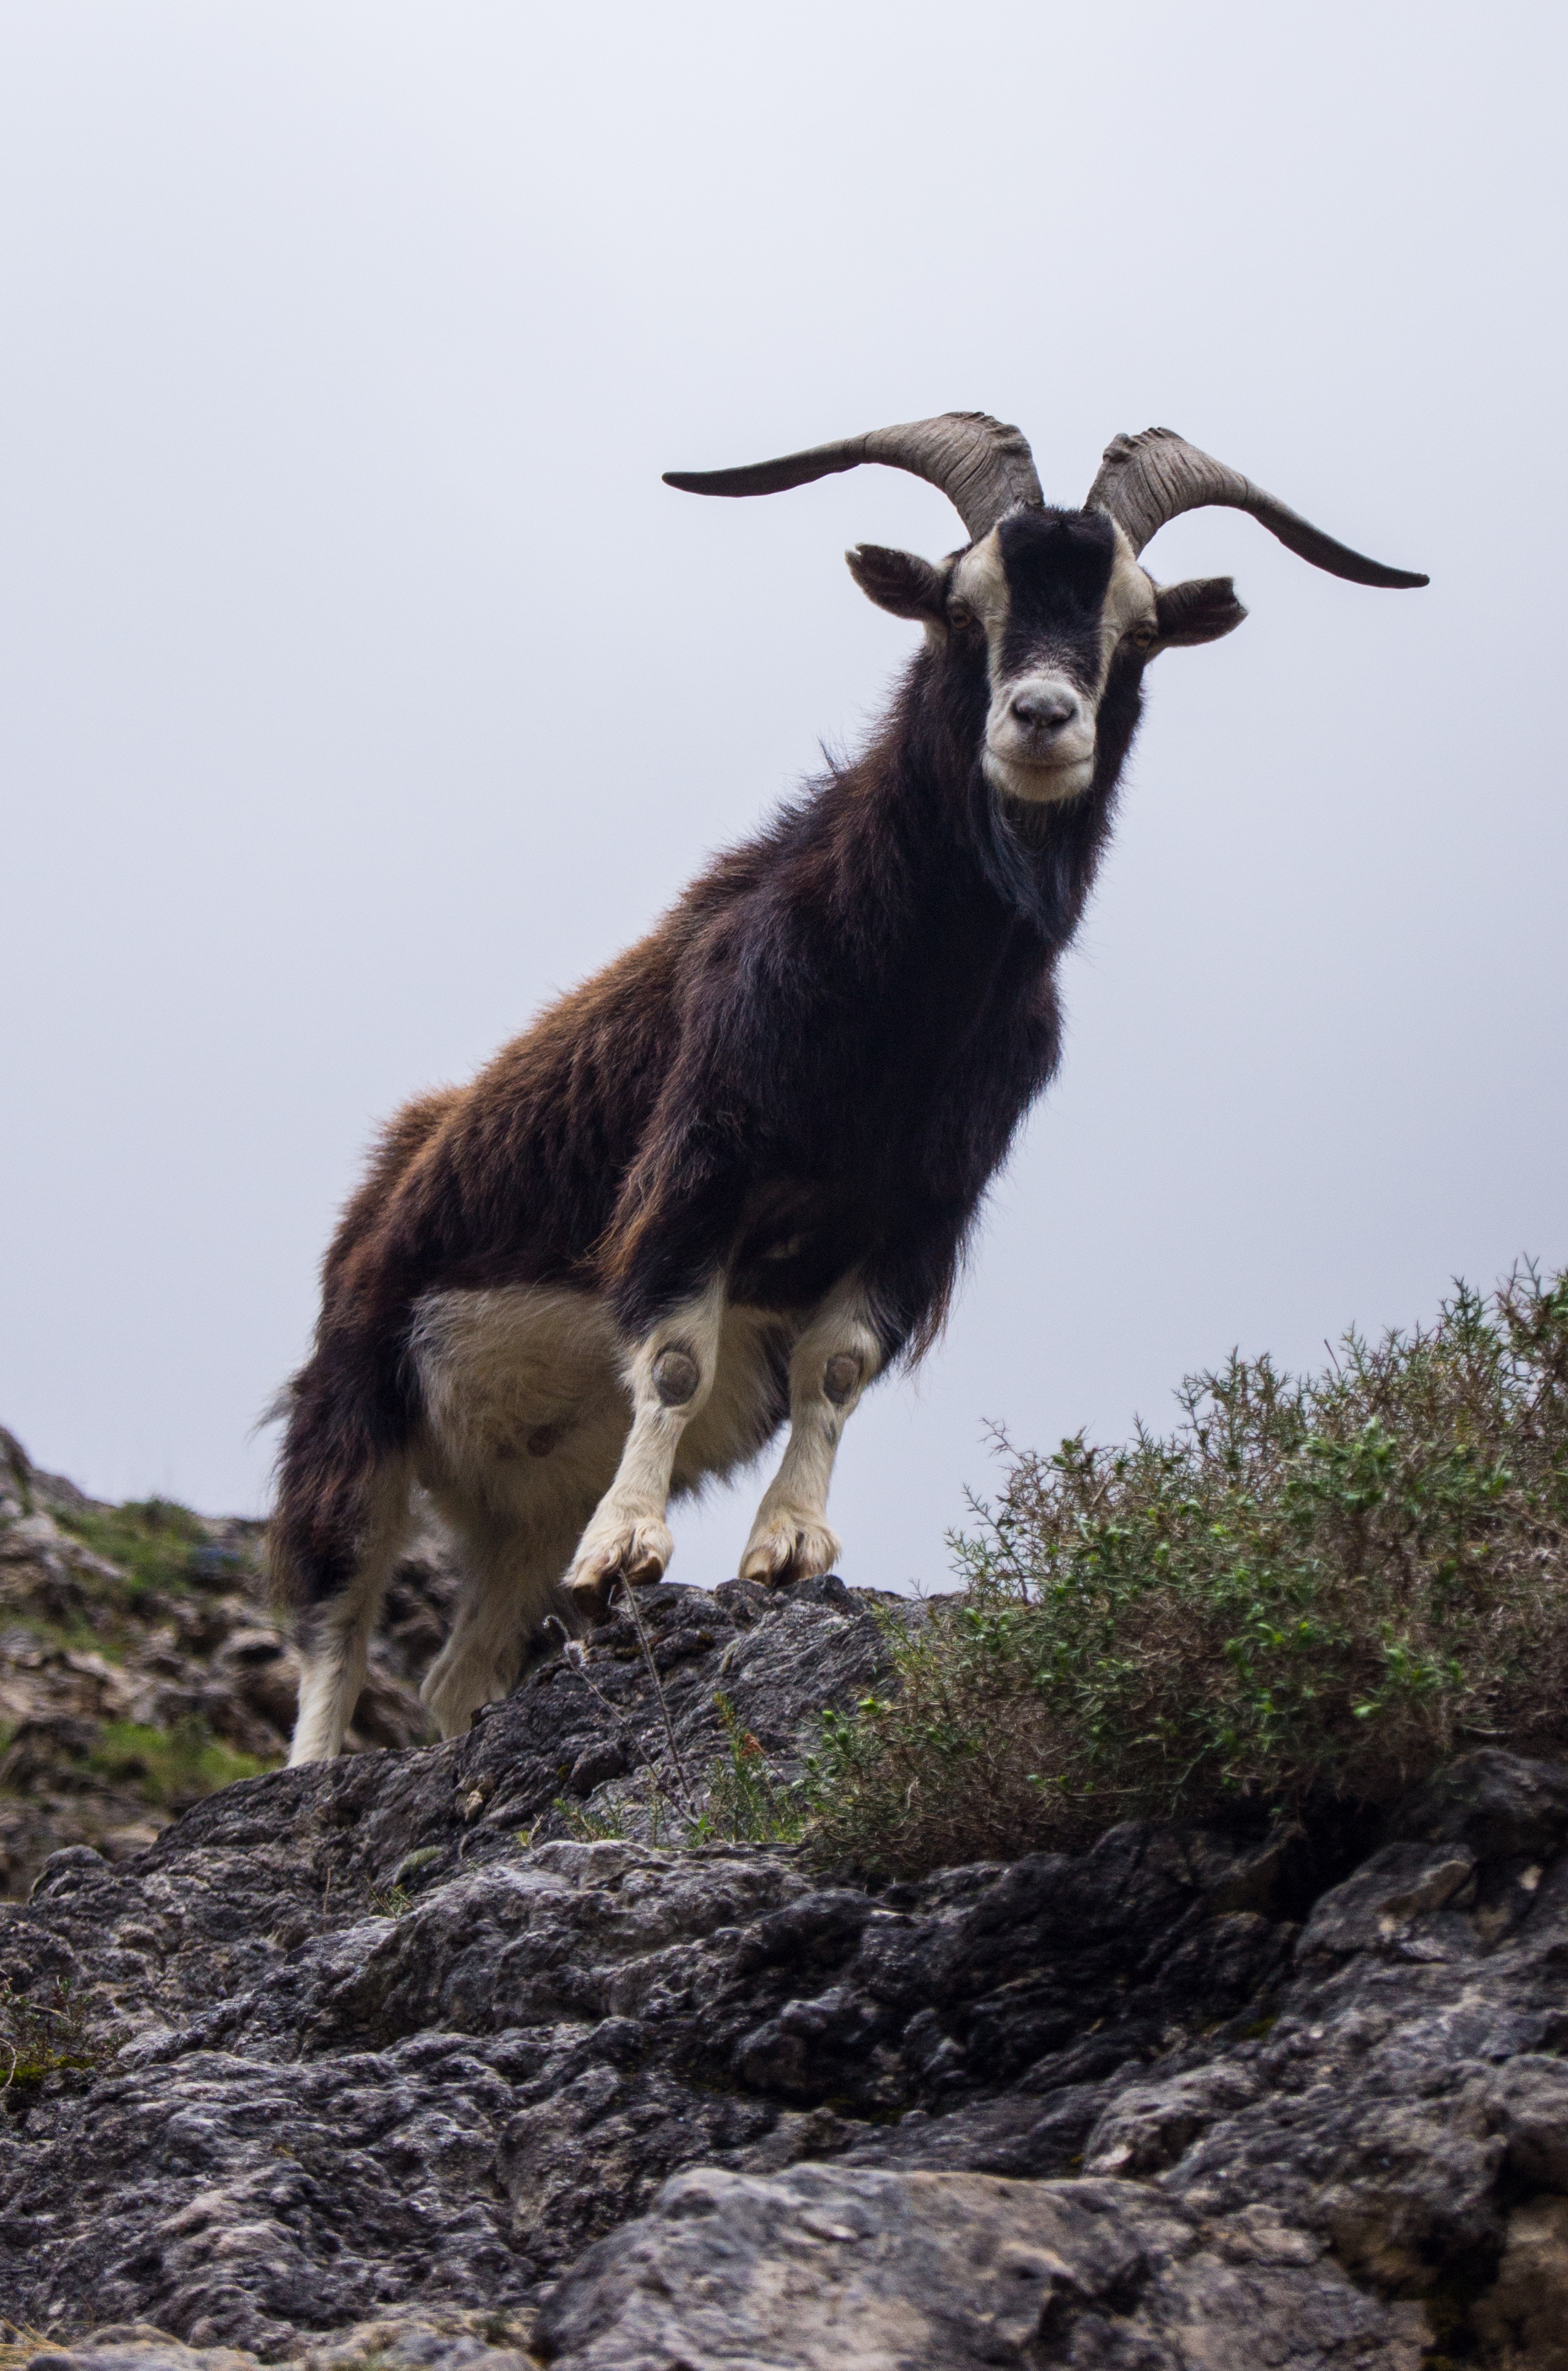
nature, mountain, animal, wildlife, goat, horn, mammal, fauna, mountain goat, goats, mount, vertebrate, horns, asturias, barbary sheep, cow goat family